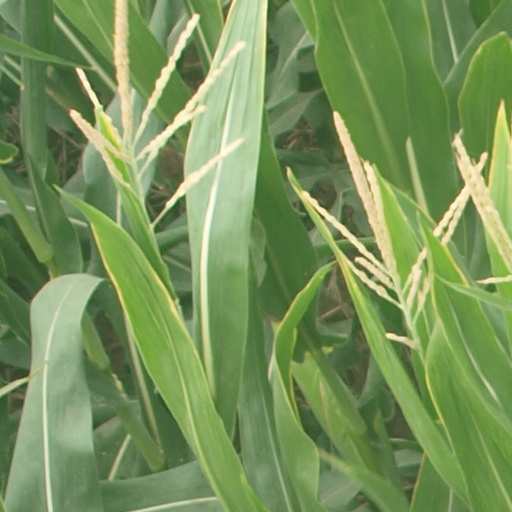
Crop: maize; corn